Winter Garden Theatre (London) Ltd v Millennium Productions Ltd

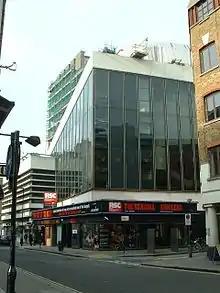

Winter Garden Theatre (London) Ltd v Millennium Productions Ltd [1948] AC 173 is an English land law case, concerning licences in land.